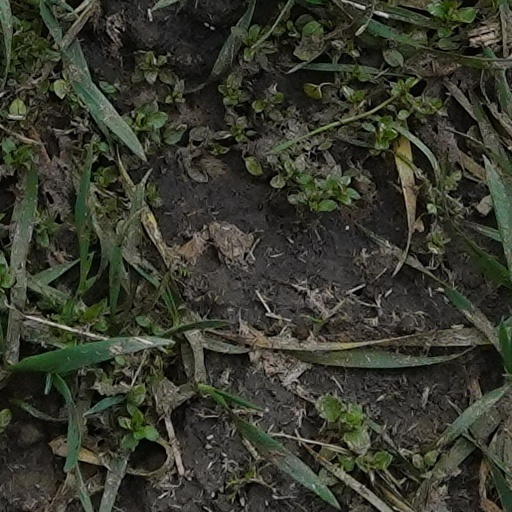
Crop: wheat